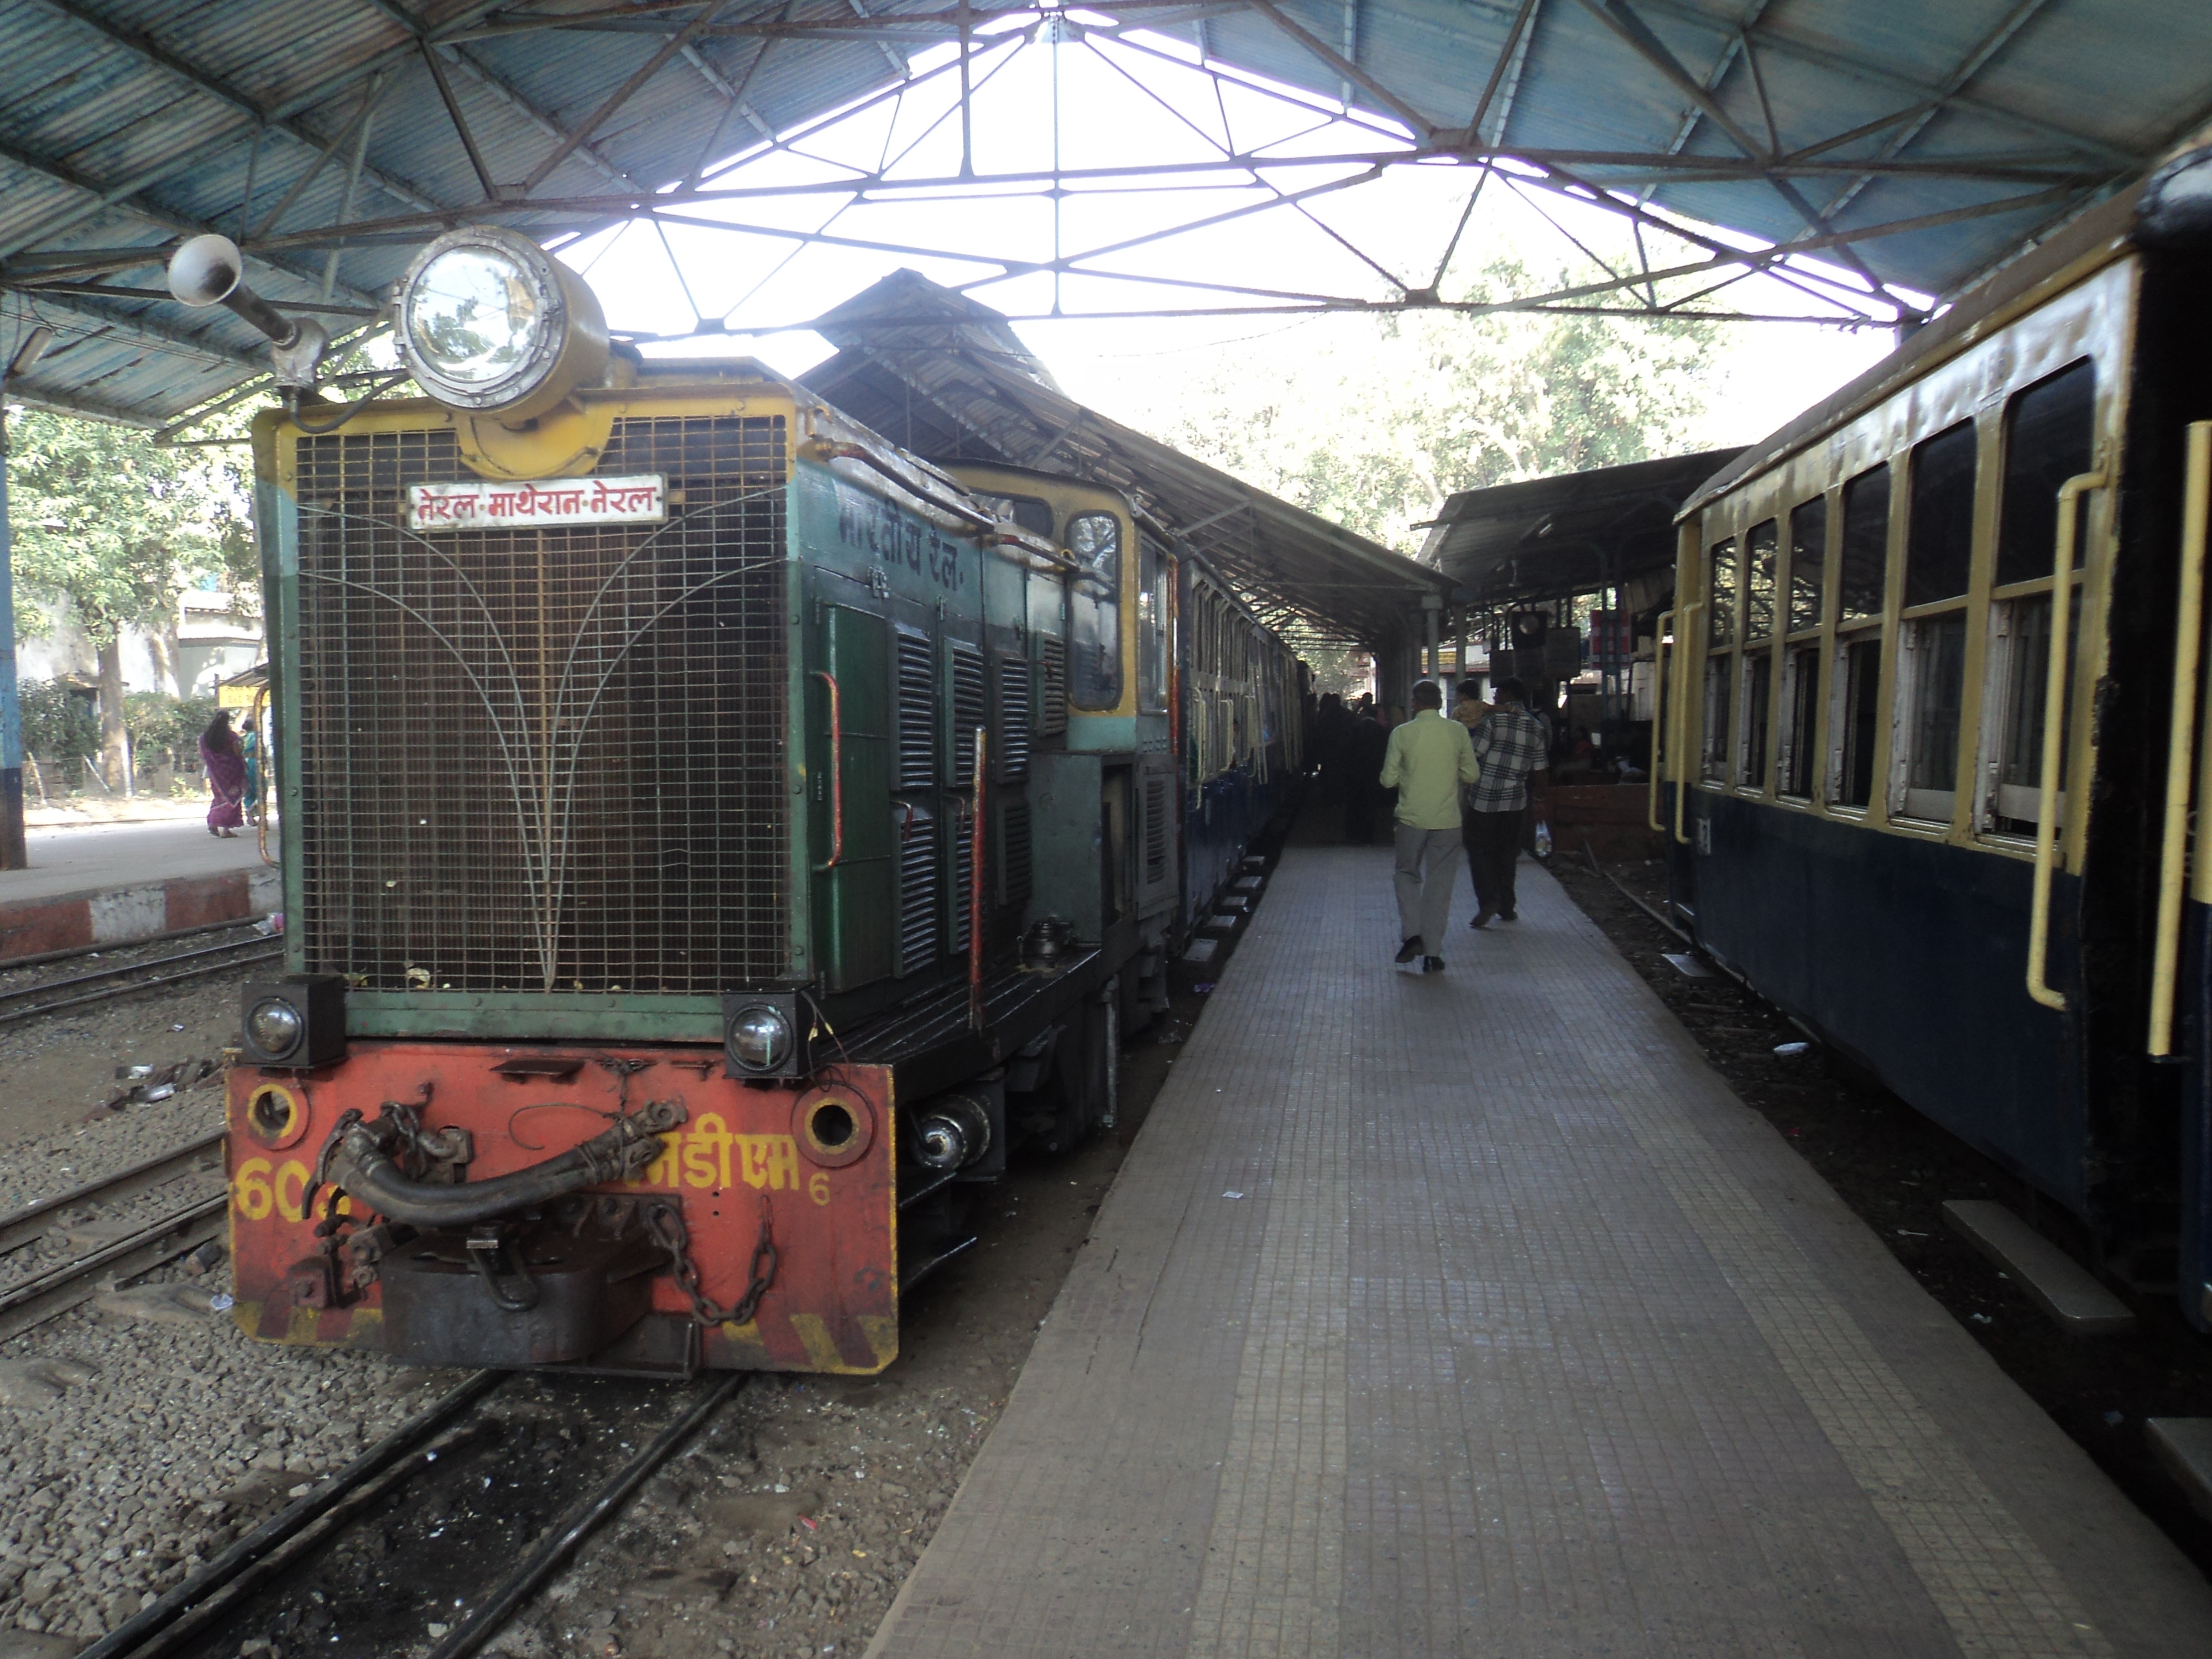
track, train, transport, vehicle, train station, public transport, locomotive, rail transport, hill station, land vehicle, rolling stock, railroad car, passenger car, mini train